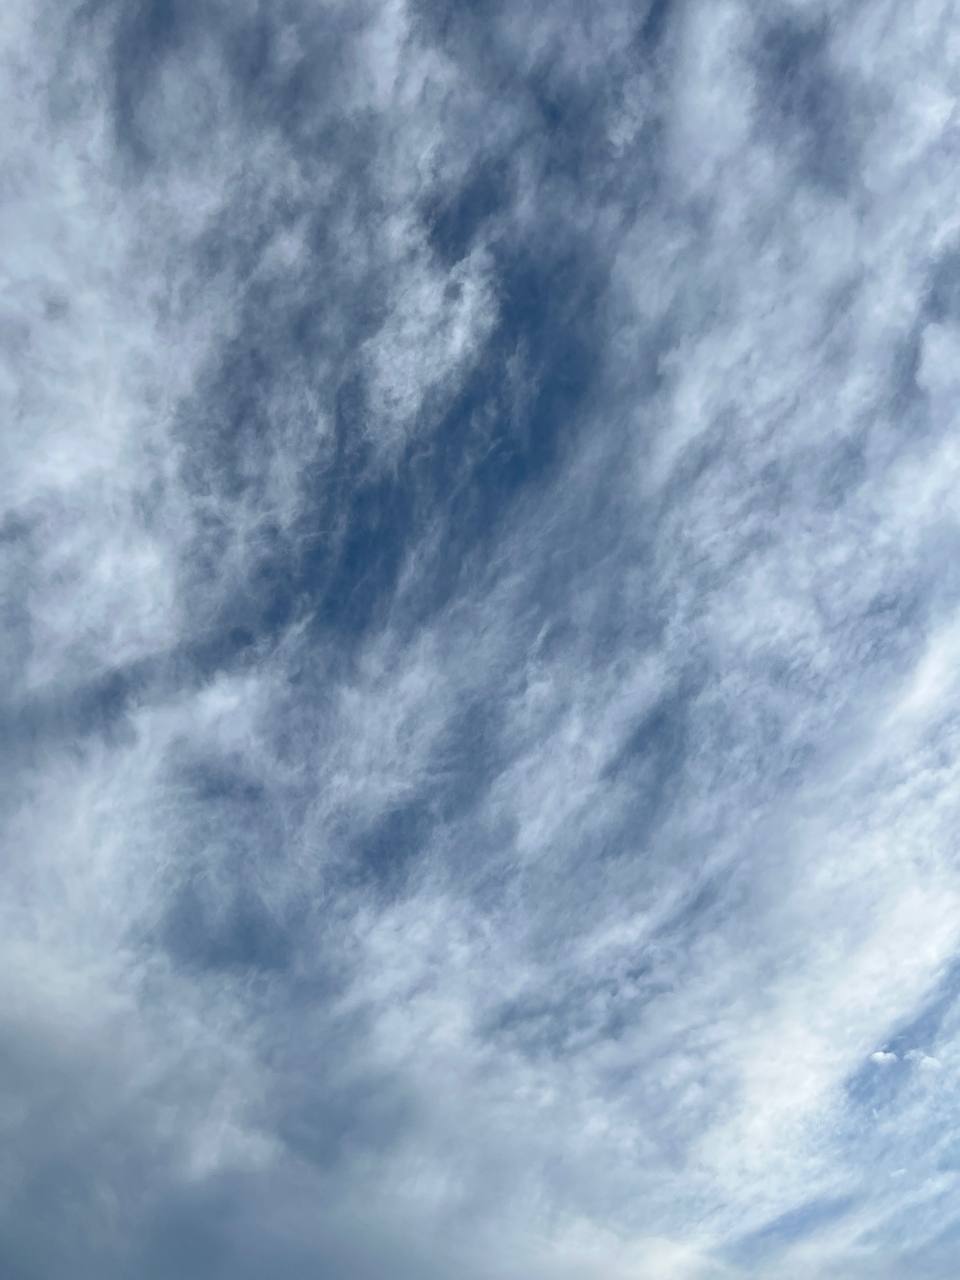
Cloud type: Stratus